WMPG

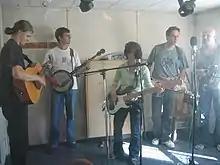
European bluegrass group Fragment performs in studio July 2005.

The station was founded in 1970 by then eighteen year old freshman of the University of Southern Maine Howard Allen. Allen began that station in his dorm room in Anderson Hall on the Gorham campus with a small pirate-radio transmitter, a set of turntables, and his private record collection. At its inception, it was a carrier current station broadcasting under the call sign WGOR. Soon, other students became involved in the station, a club was formed to manage it which was subsequently recognized by the student government, and funded by the student activity fee. The club set up a large antenna on the roof of Anderson Hall which allowed the station's weak signal to reach further into the town of Gorham. Since most radio stations in the 1970s were transmitting on the AM frequency, Allen selected a frequency on the FM frequency, and WGOR began emitting a 100 milliwatt signal on 91.FM.